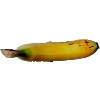
Label: banana_lady_finger